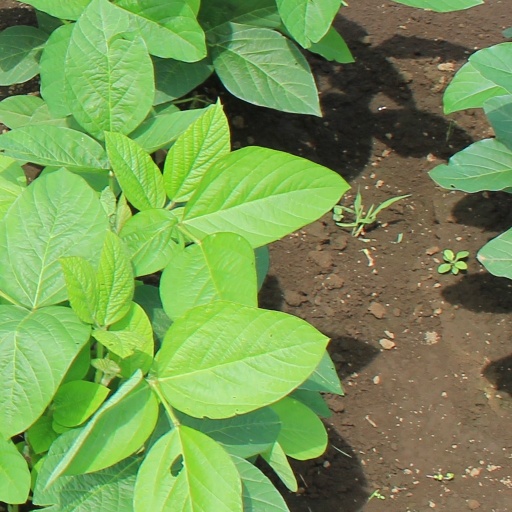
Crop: soybean